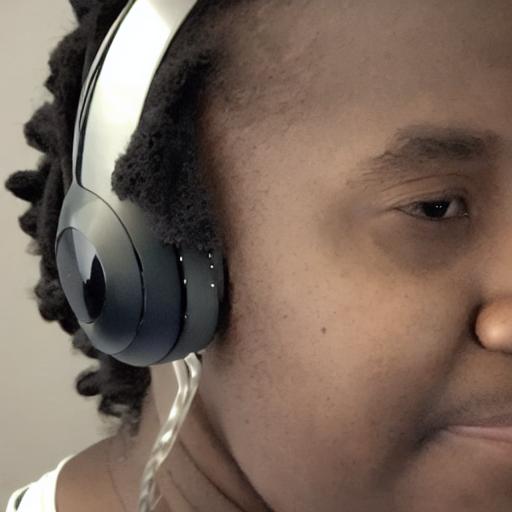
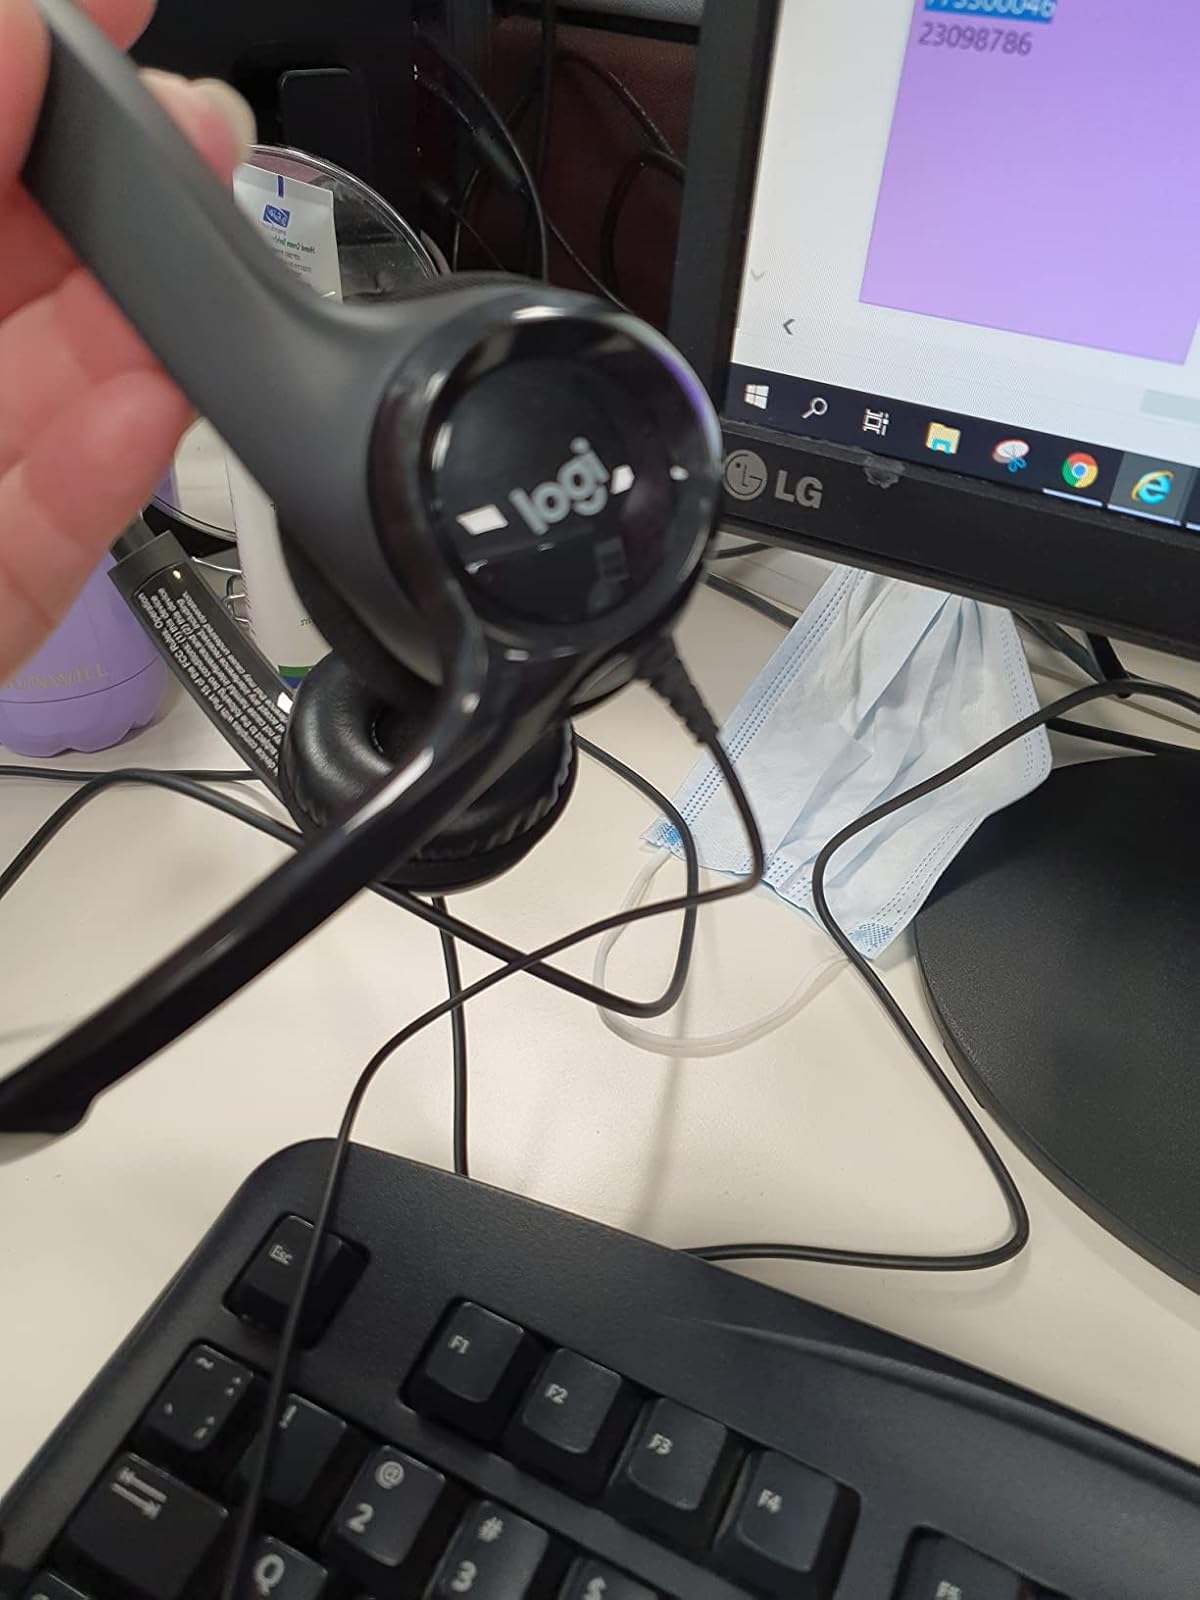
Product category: headphones
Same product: no